Larry Weber

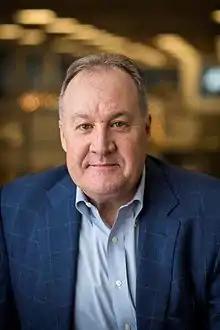
Weber in 2014

Larry Weber (born July 7, 1955) is an American entrepreneur and the founder, chairman & CEO of Racepoint Global, a communications agency headquartered in Boston. He has been CEO of both mid-and large-scale companies, and has founded several other public relations and interactive marketing agencies including The Weber Group, ThunderHouse and W2. His clients have included AT&T, Boston Scientific, Coca-Cola, Deere, General Electric, General Motors, IBM, Kaiser Permanente, Lotus, Microsoft, Panasonic, SAP, and Verizon Wireless.